Banyan Tree AlUla

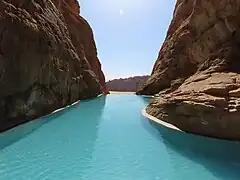
Rock pool

Banyan Tree AlUla is a luxury resort hotel located in Wadi Ashar, Al-'Ula, Saudi Arabia.